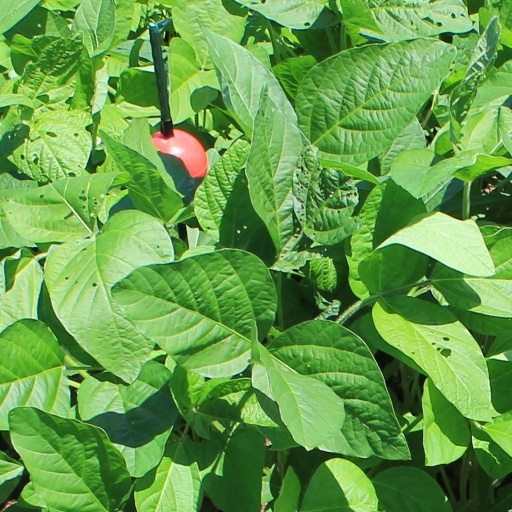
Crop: soybean